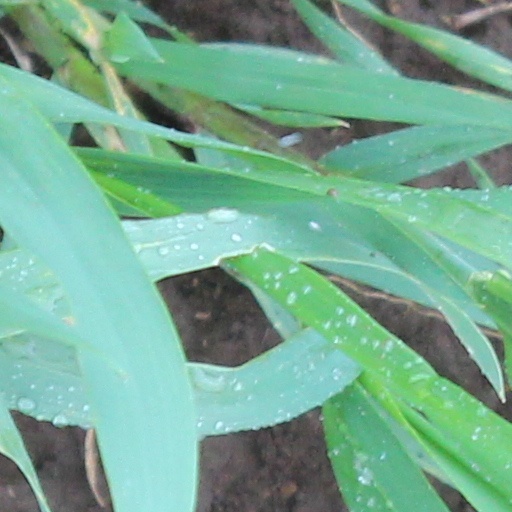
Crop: wheat